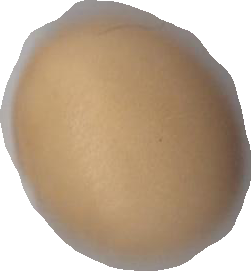
Variety: Dega